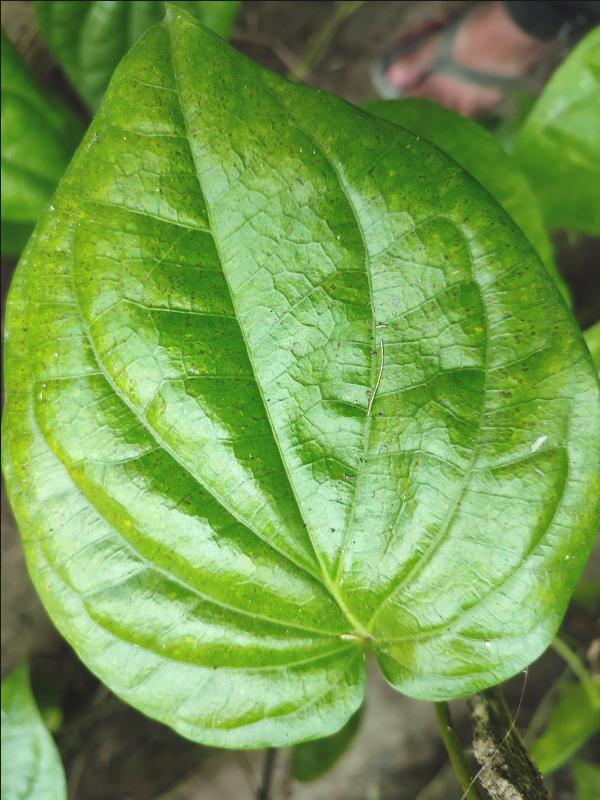
Label: Healthy_Leaf